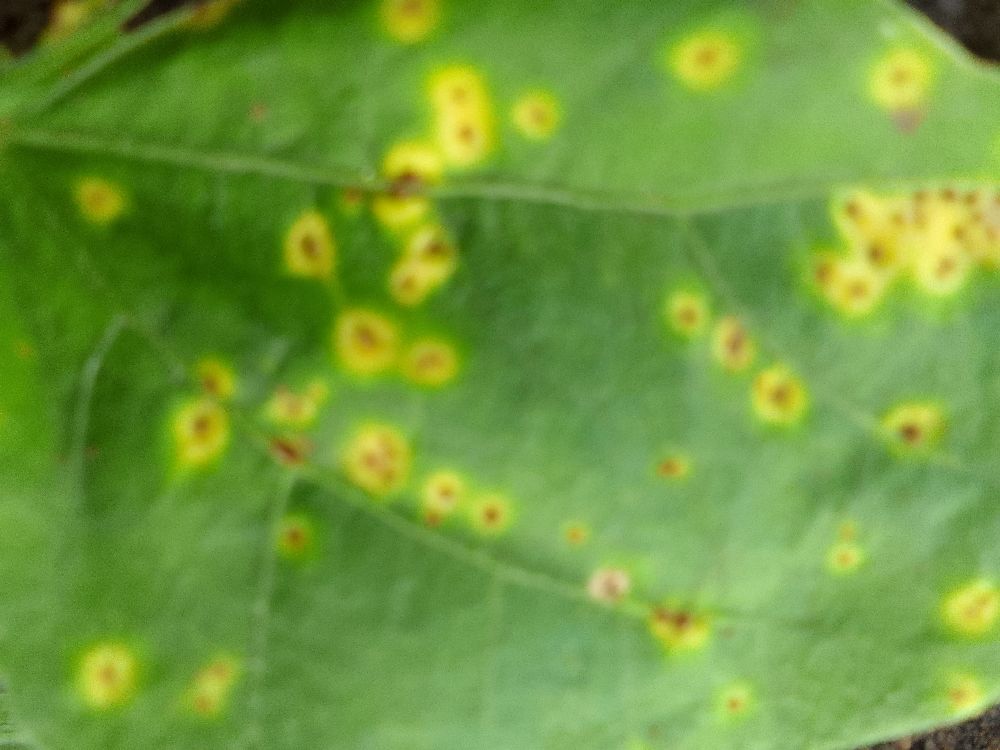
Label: rust